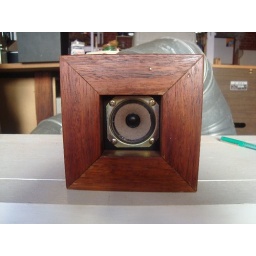
1/2 Watt guitar practice amp housed in solid jarrah timber box